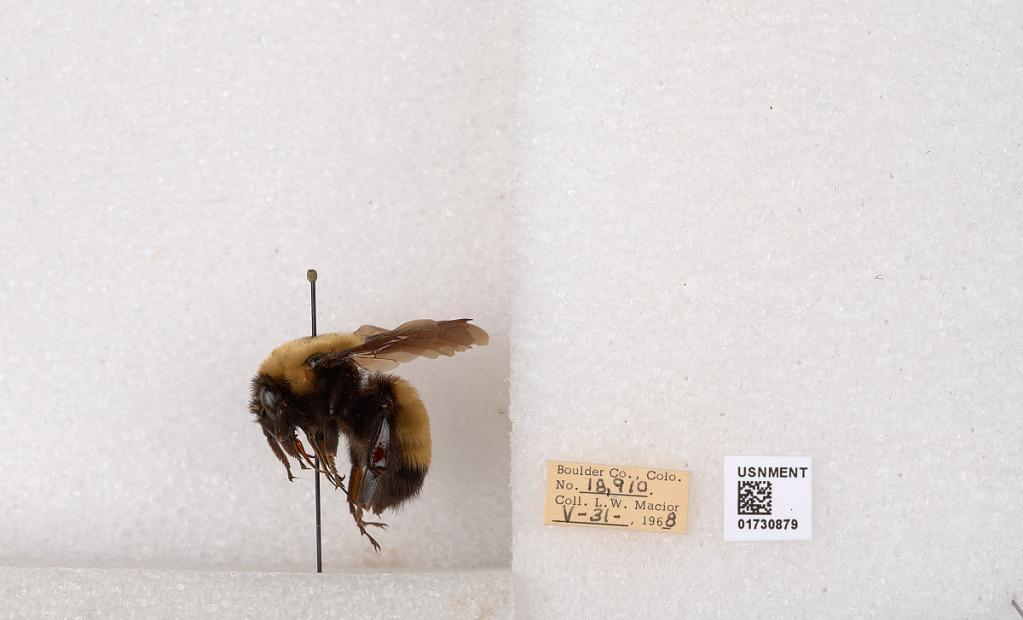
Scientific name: Bombus (Bombus) nevadensis Cresson
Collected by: L. Macior
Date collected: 1968-5-31
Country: United States
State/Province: Colorado
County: Boulder
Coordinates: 40.0925, -105.358